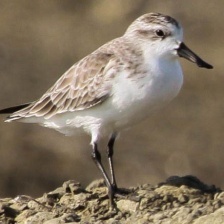
Species: SPOON BILED SANDPIPER
Scientific name: CALIDRIS PYGMAEA
ImageNet parent category: red-backed_sandpiper